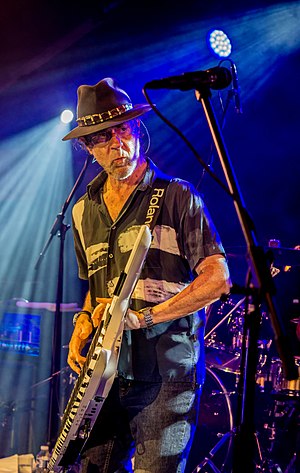
Manfred Mann
Manfred Mann, Zelt Musik Festival 2017 Freiburg, Tyskland.
Manfred Mann er en britisk musiker, sangskriver og pladeproducent, mest kendt som leder af bandene Manfred Mann, Manfred Mann Chapter Three og Manfred Mann's Earth Band.